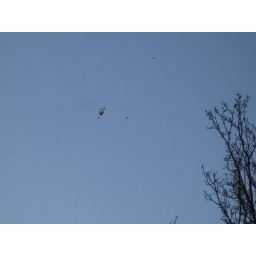
balloons in a clear crisp sky